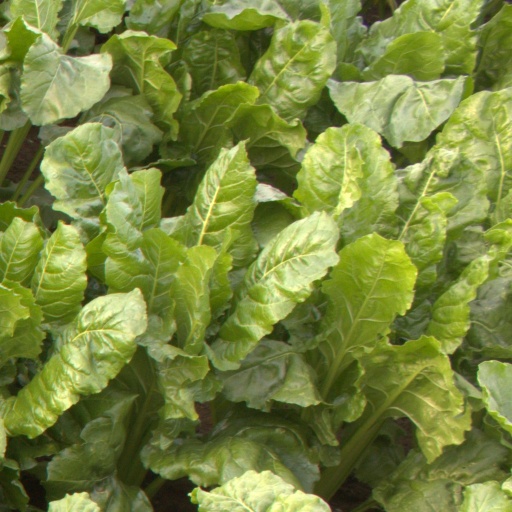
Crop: sugar beet